Stadion, Malmö

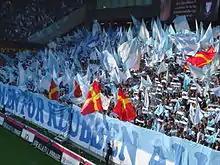
The Northern Stand has a capacity of 4,500 supporters.

Malmö FF's board of directors initiated the search for a new stadium in the mid-1990s. Malmö Stadion, where Malmö FF had played since its construction in 1958, was starting to deteriorate by this time, and was also too large for the club, which often struggled to fill it for Allsvenskan matches. In 1995, club chairman Bengt Madsen began to raise money for the renovation of Malmö IP, the club's former home between 1910 and 1957, into a modern football stadium. Malmö IP was practical and economical for the club as it was already an extant site, and was smaller than Malmö Stadion, which was expensive to maintain. The renovation of Malmö IP was finished in August 1999, and Malmö FF moved in soon after. However, the renovated ground failed to live up to expectations, proving to be very basic by modern standards; the capacity of 7,600 was also deemed a security issue. The club therefore moved back to Malmö Stadion in 2001.